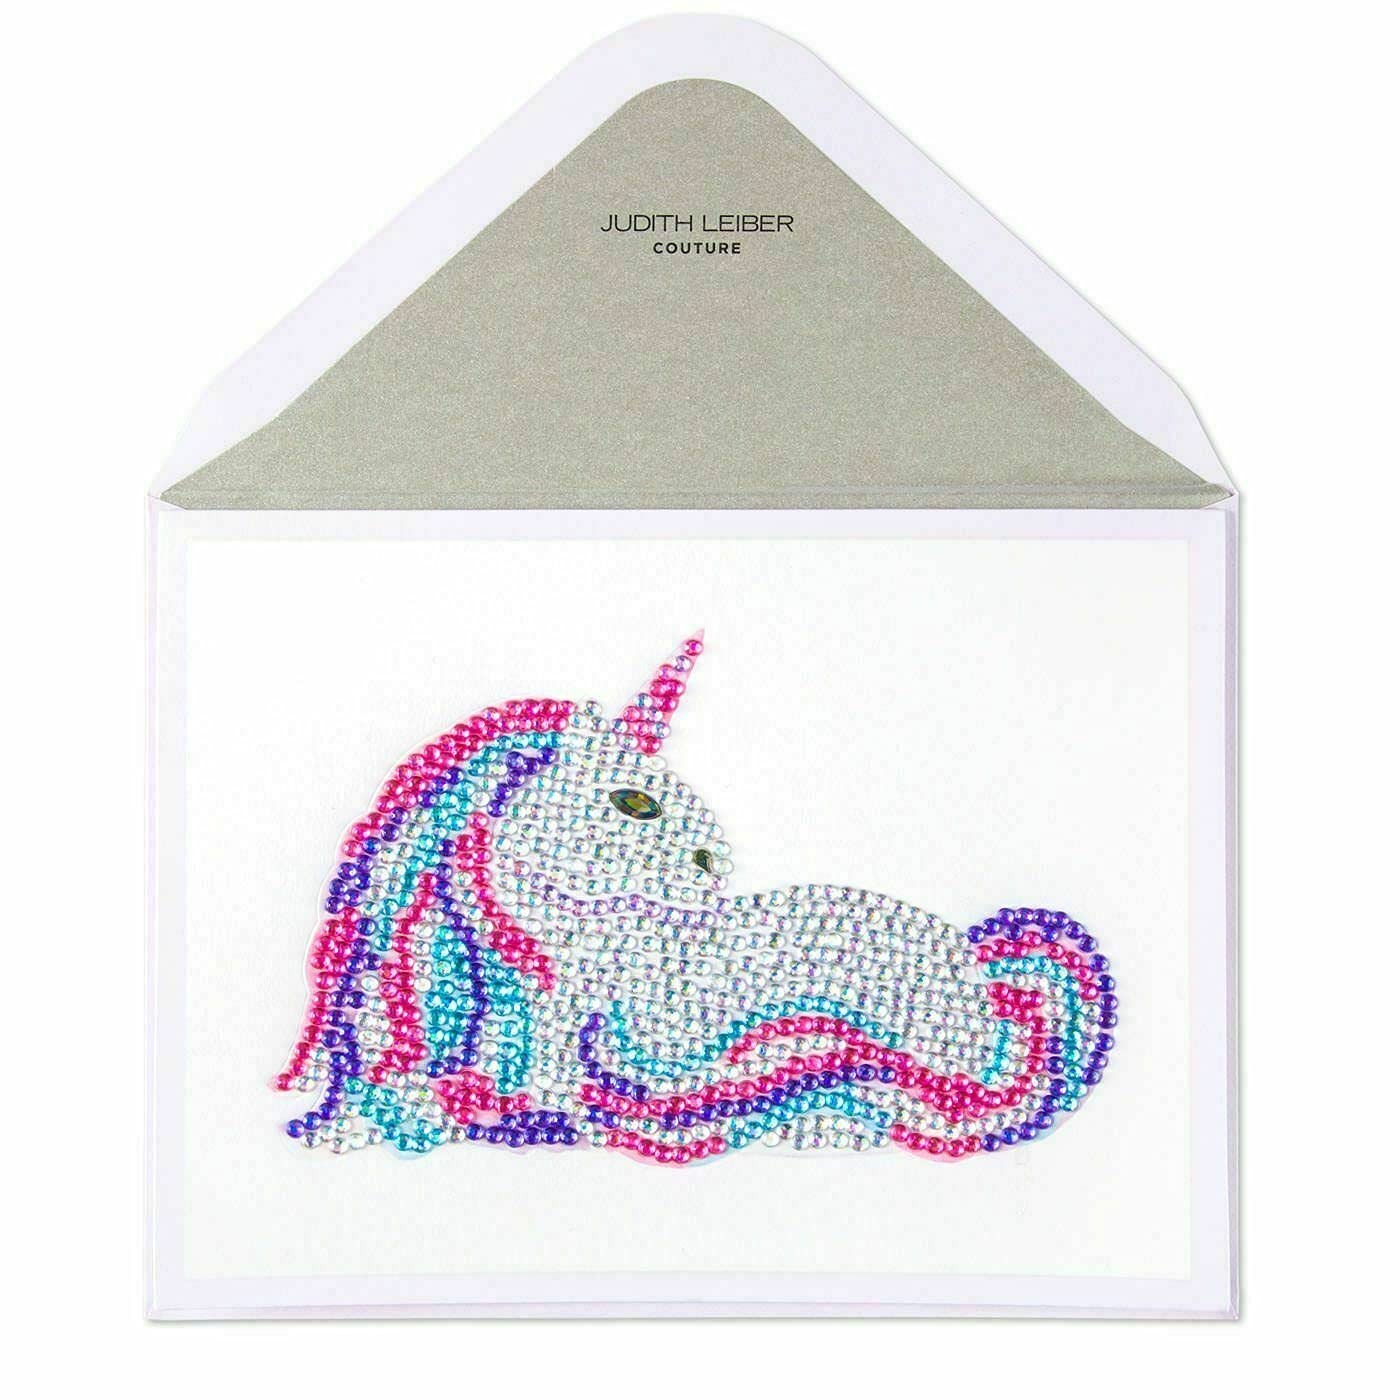
Item Name: PAPYRUS Conventional Birthday Card, 1 EA
Bullet Point 1: Measures approximately 5" x 7"
Bullet Point 2: Sentiment Inside: It's the perfect day to celebrate your magnificence! Have an amazing birthday
Product Description: A great way to send your greetings and connect!
Value: 1.0
Unit: Count

Price: 19.99